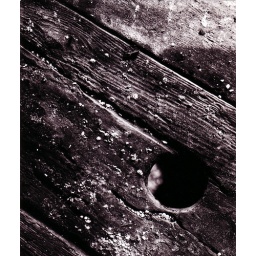
Through the hole you can see the pylon holding up the floor of a lobster house in Newport, RD